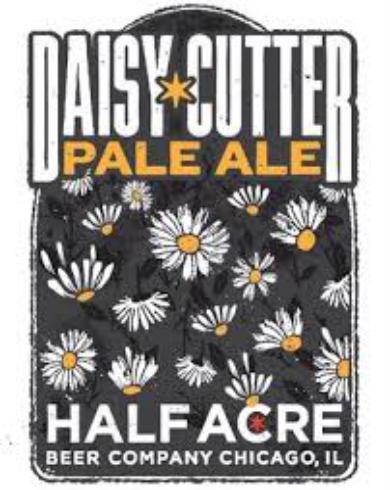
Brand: Half Acre
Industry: Food